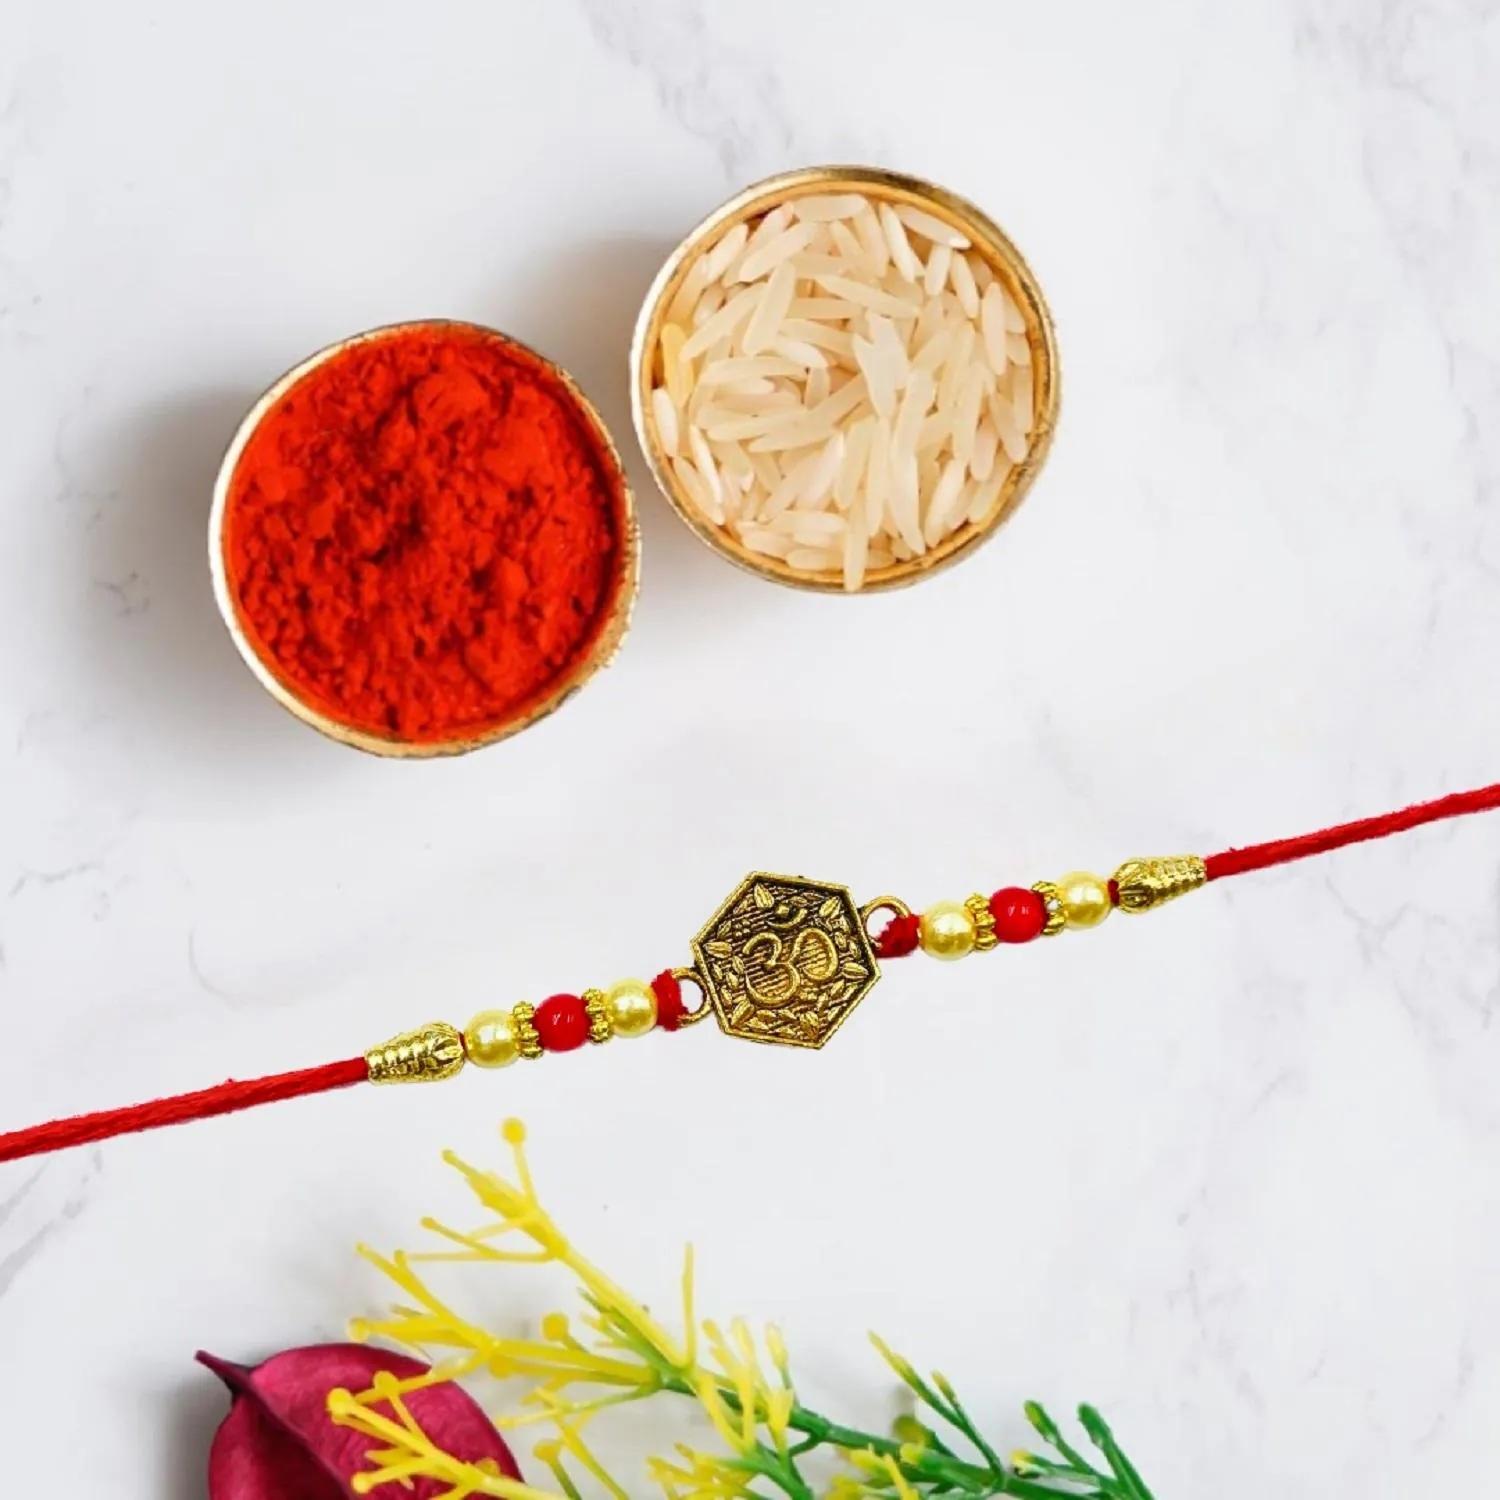
VIBRANCE Traditional Om Rakhi for Raksha Bandhan.
Type: Rakhis
Brand: VIBRANCE
Price: Rs. 249
 Raksha Bhandan is a celebration of the bond between a brother and sister. We specialize in creating unique rakhi designs for every brother and sister. Our rakhi collection ranges from traditional to modern designs, all of which are handcrafted with love and care. We strive to make each Raksha Bhandan special for our customers by providing the perfect rakhi for their loved ones. With our wide range of designs and styles, you can find the perfect rakhi for your brother or sister. Shop with us today to make your Raksha Bhandan magical. The design of the delivered product or parts of it may vary slightly from what is shown in the image.
Features: Hand crafted pearl and crystal studded rakhi Multicolor Rakhi,Special Multi colour Designer Rakhi for Brother / Bhabhi / Kids,Includes roli chawal and free greeting card,Rakshabandhan Special Card,Comes with Roli Chawal & Best Wishes Greeting Card in best packaging